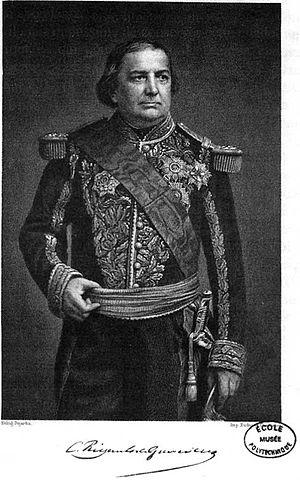
La Cochinchine française est une ancienne colonie française, annexée en 1862 par le traité de Saïgon. Le nom de Cochinchine a d'abord été employé en Occident pour désigner le Sud de l'actuel Viêt Nam. Après la conquête française, il a été utilisé pour désigner cette colonie, qui constituait auparavant l'extrême sud du territoire vietnamien appelé jusque-là Basse-Cochinchine. En 1887, la colonie de Cochinchine est intégrée à l'Indochine française lors de la formation de celle-ci ; elle demeure séparée des deux autres parties du territoire vietnamien, l'Annam et le Tonkin, qui ont le statut de protectorats. Terre de colonisation agricole, la Cochinchine est, avec le protectorat du Tonkin, l'un des principaux moteurs économiques de l'Indochine française.